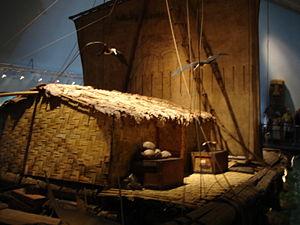
Le Déluge désigne une très ancienne inondation catastrophique causée par des pluies diluviennes et continues durant sept ou quarante jours, selon les versions. Surtout connu par le récit de l'Arche de Noé dans la Bible, ce mythe est présent dans de nombreuses cultures.